Negros Oriental

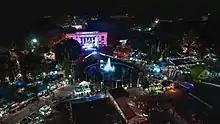
Buglasan Festival at the Ninoy Aquino Memorial Freedom Park in Dumaguete

Negros Oriental has a network of roads, including a national road that spans the circumference of Negros Island. National and provincial roads in the province total more than 900 kilometers, though only about half of these are paved.